Question: Please indicate a possible affordance area of the bottle that can be used for holding
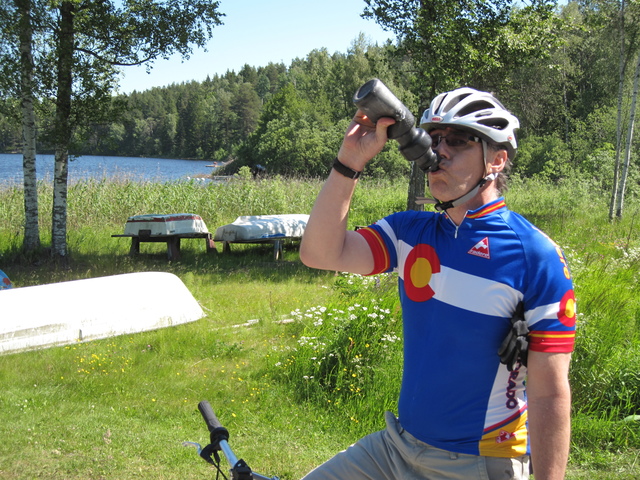
Answer: [345.24, 72.773, 445.24, 173.573]